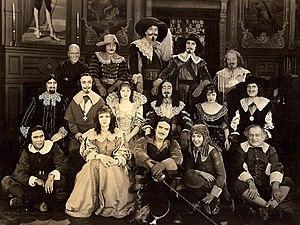
Léon Bary, né le 6 juin 1880 à Paris, ville où il est mort le 7 janvier 1954, est un acteur et réalisateur français.
Alonzo M. « Lon » Poff est un acteur américain, né le 8 février 1870 à Bedford, mort le 8 août 1952 à Los Angeles.
Les Trois Mousquetaires est un film muet américain de Fred Niblo, sorti en 1921.